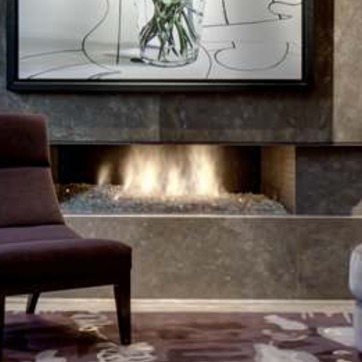
Material: other